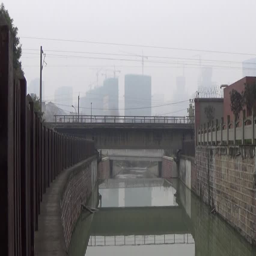
fast moving train going through a bridge above a river